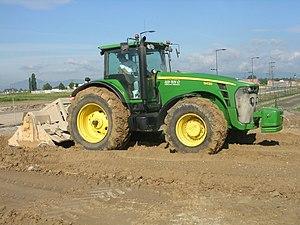
Tracteur John Deere 8430 avec un pulvérisateur-mélangeur"
Un pulvérisateur-mélangeur, un pulvimixeur, ou une tritureuse est un engin de terrassement automoteur comportant sous un carter un axe muni de dents de herse servant à pulvériser et à stabiliser un sol en lui incorporant sur place des matériaux ou des liants complémentaires, tels que de la chaux ou du ciment.